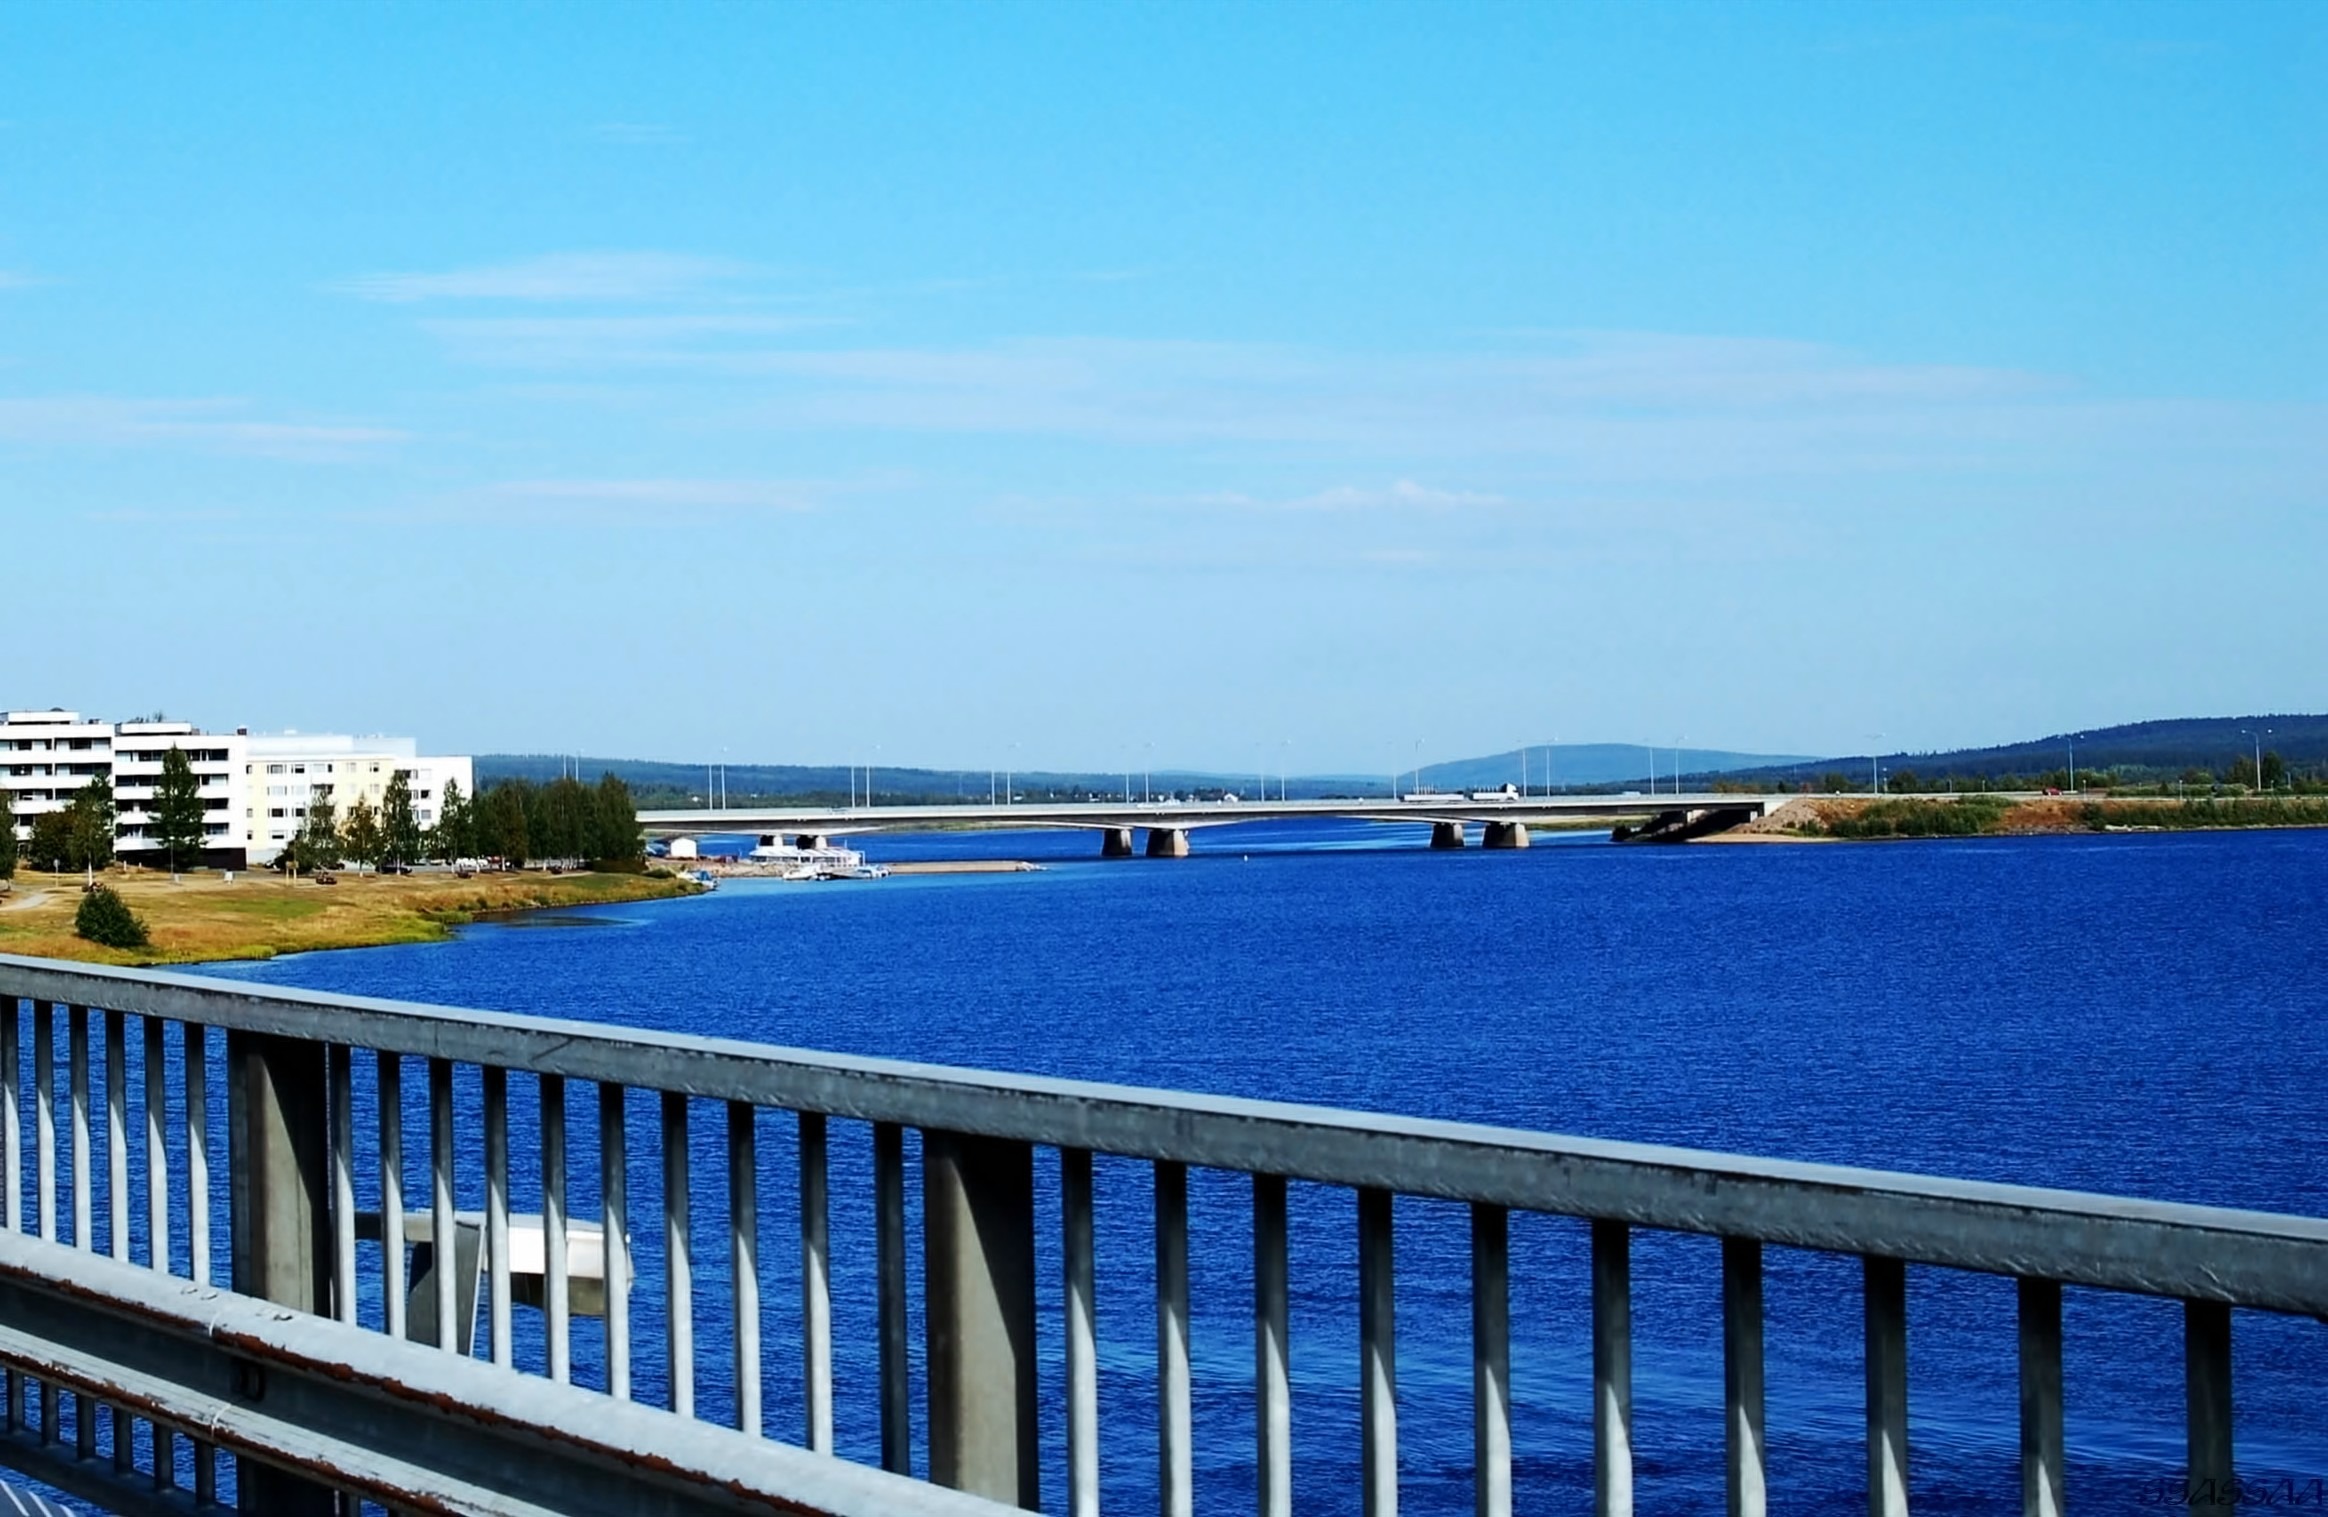
landscape, sea, coast, water, nature, ocean, dock, bridge, lake, city, pier, river, walkway, vacation, vehicle, peace, bay, blue, marina, reservoir, serenity, finland, blue water, rovaniemi